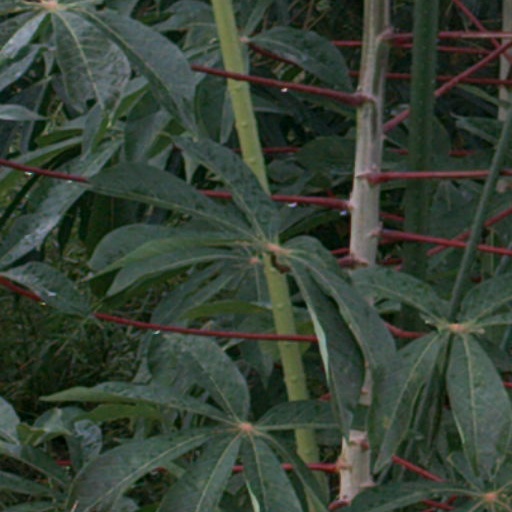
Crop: cassava